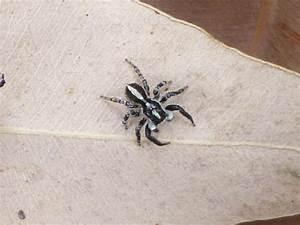
spider